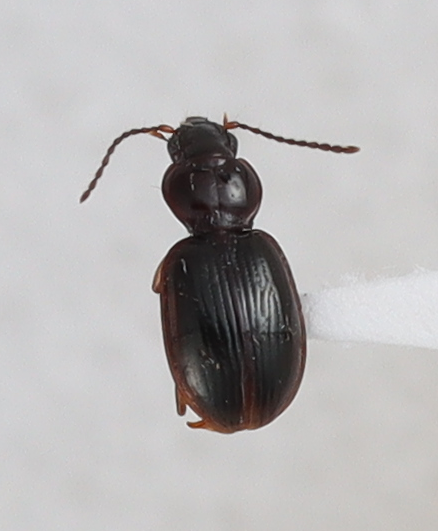
Scientific name: Mecyclothorax konanus
Plot: 14
Trap: E
Collected: 20220629